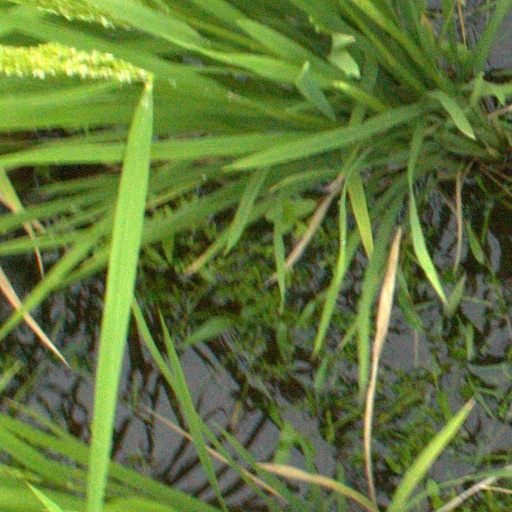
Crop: rice